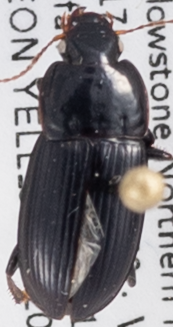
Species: Harpalus opacipennis
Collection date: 2018-08-09
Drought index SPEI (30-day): -1.106
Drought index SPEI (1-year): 1.45
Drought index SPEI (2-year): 0.9